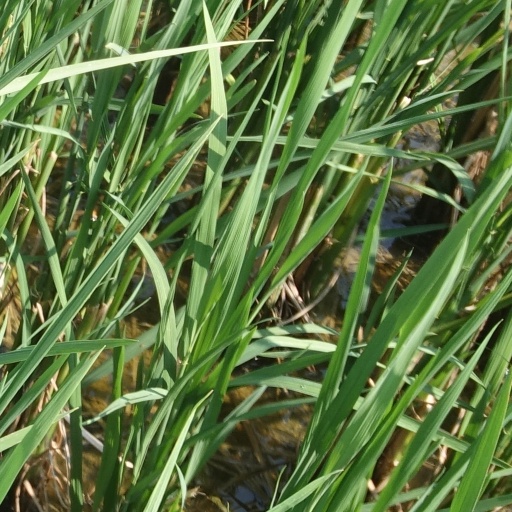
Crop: rice